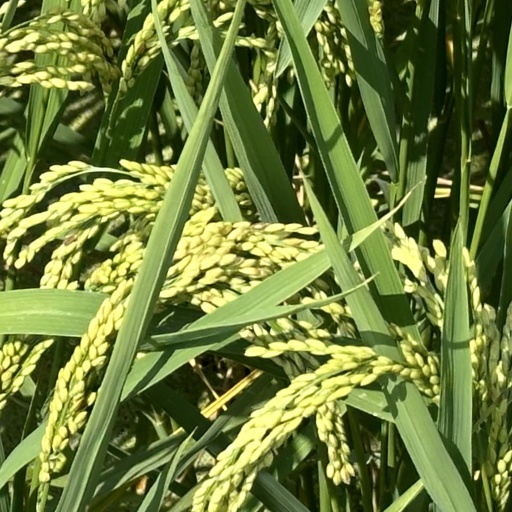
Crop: rice